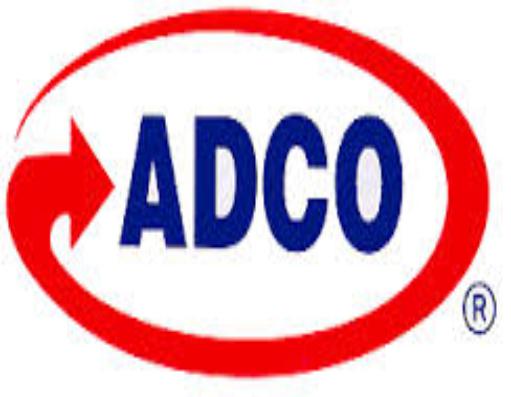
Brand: ADCO
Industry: Necessities